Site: brandenburg
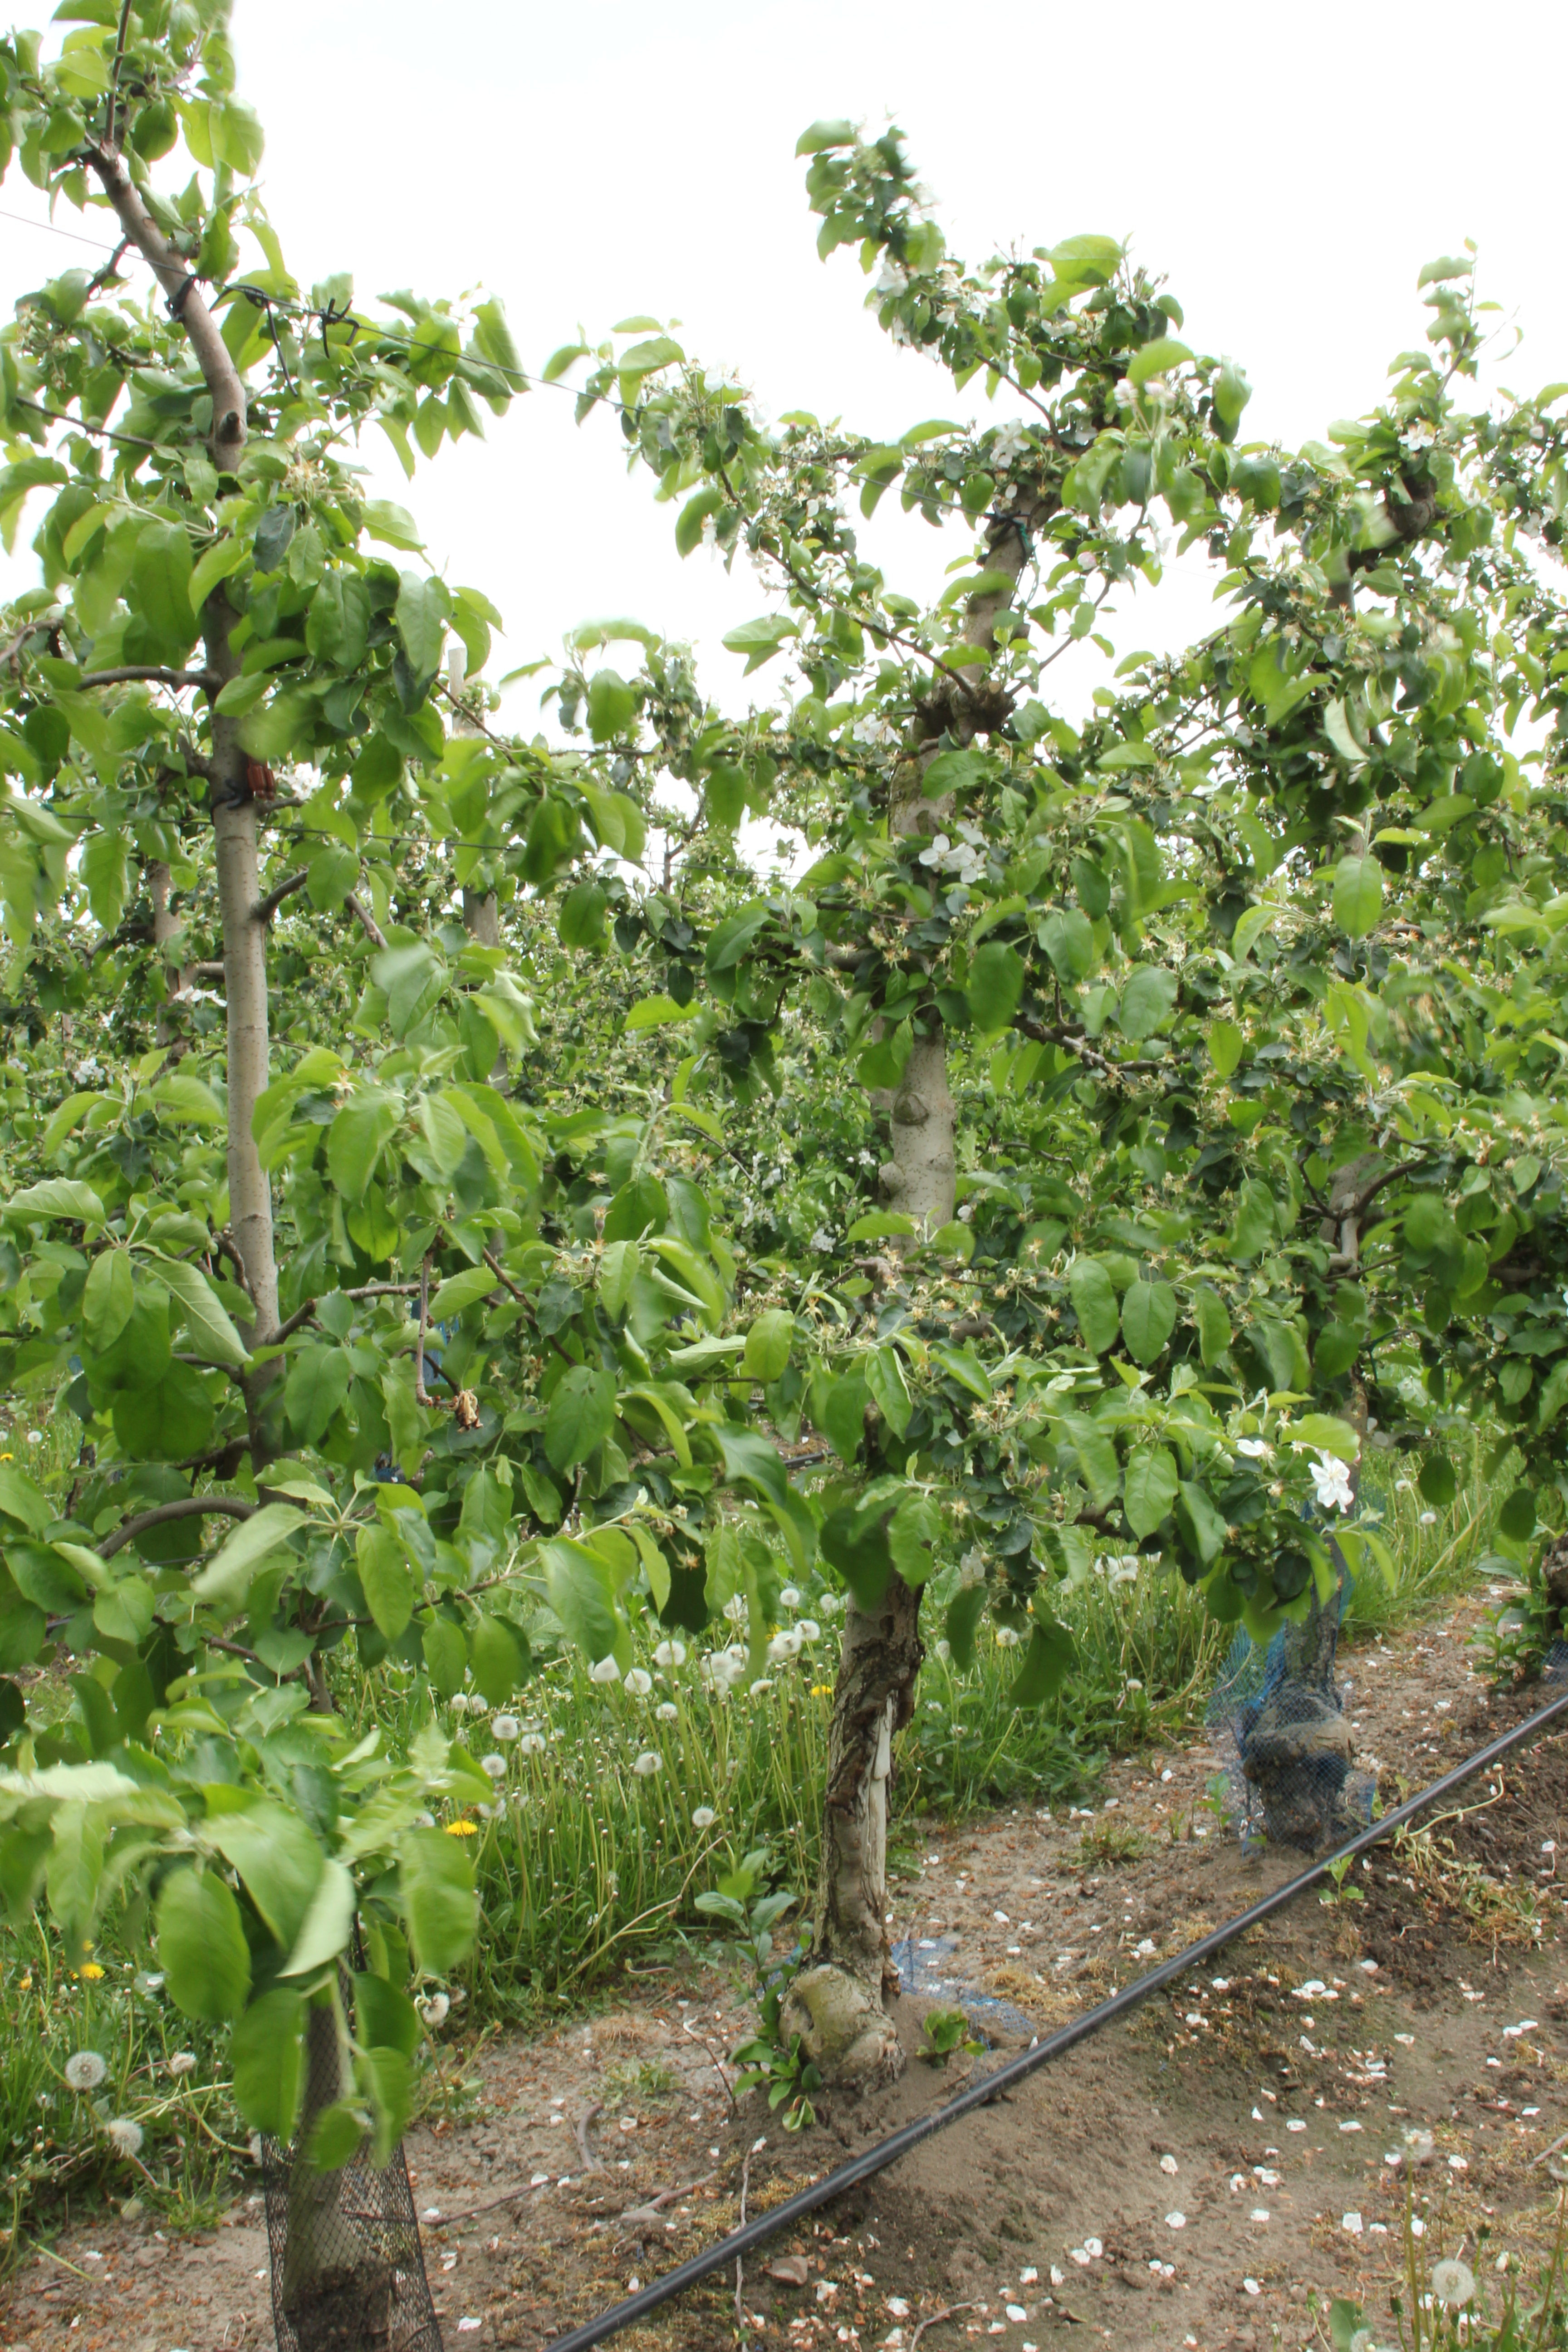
Growth stage (BBCH 67): Flowering